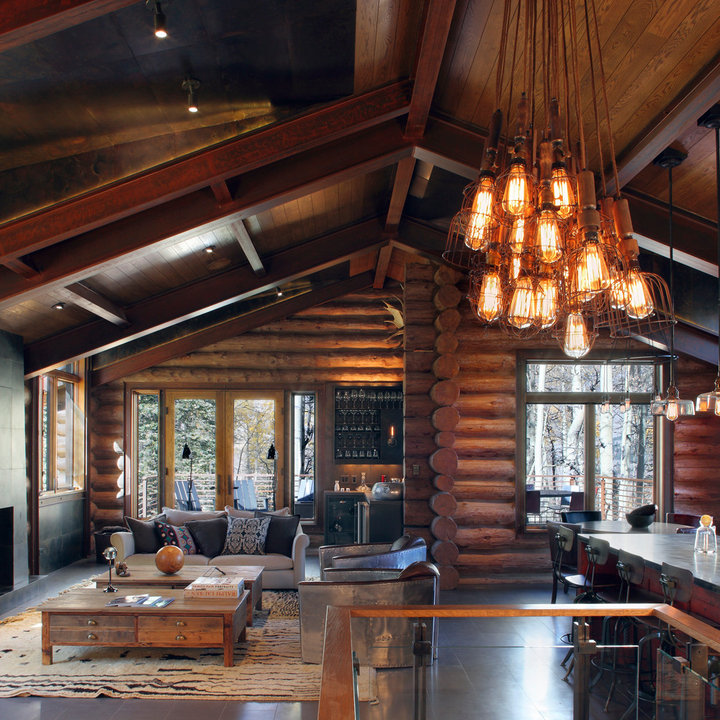
Style: Rustic